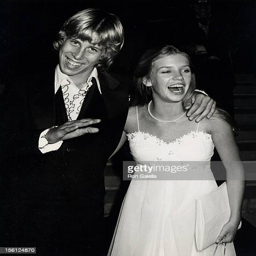
actor and date attending awards